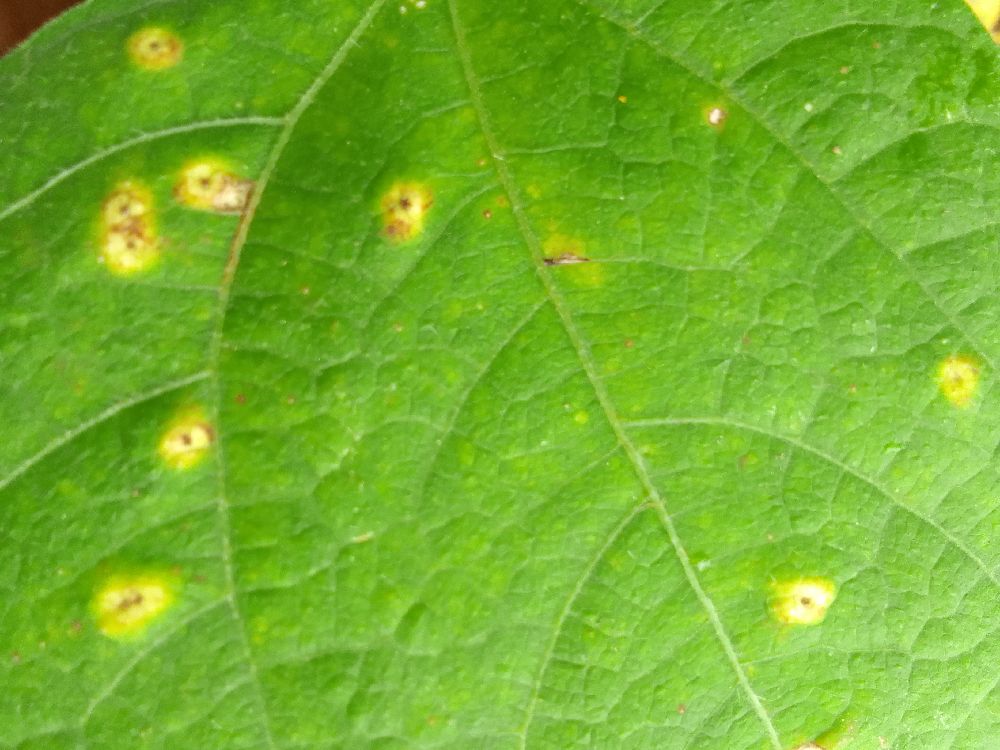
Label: rust